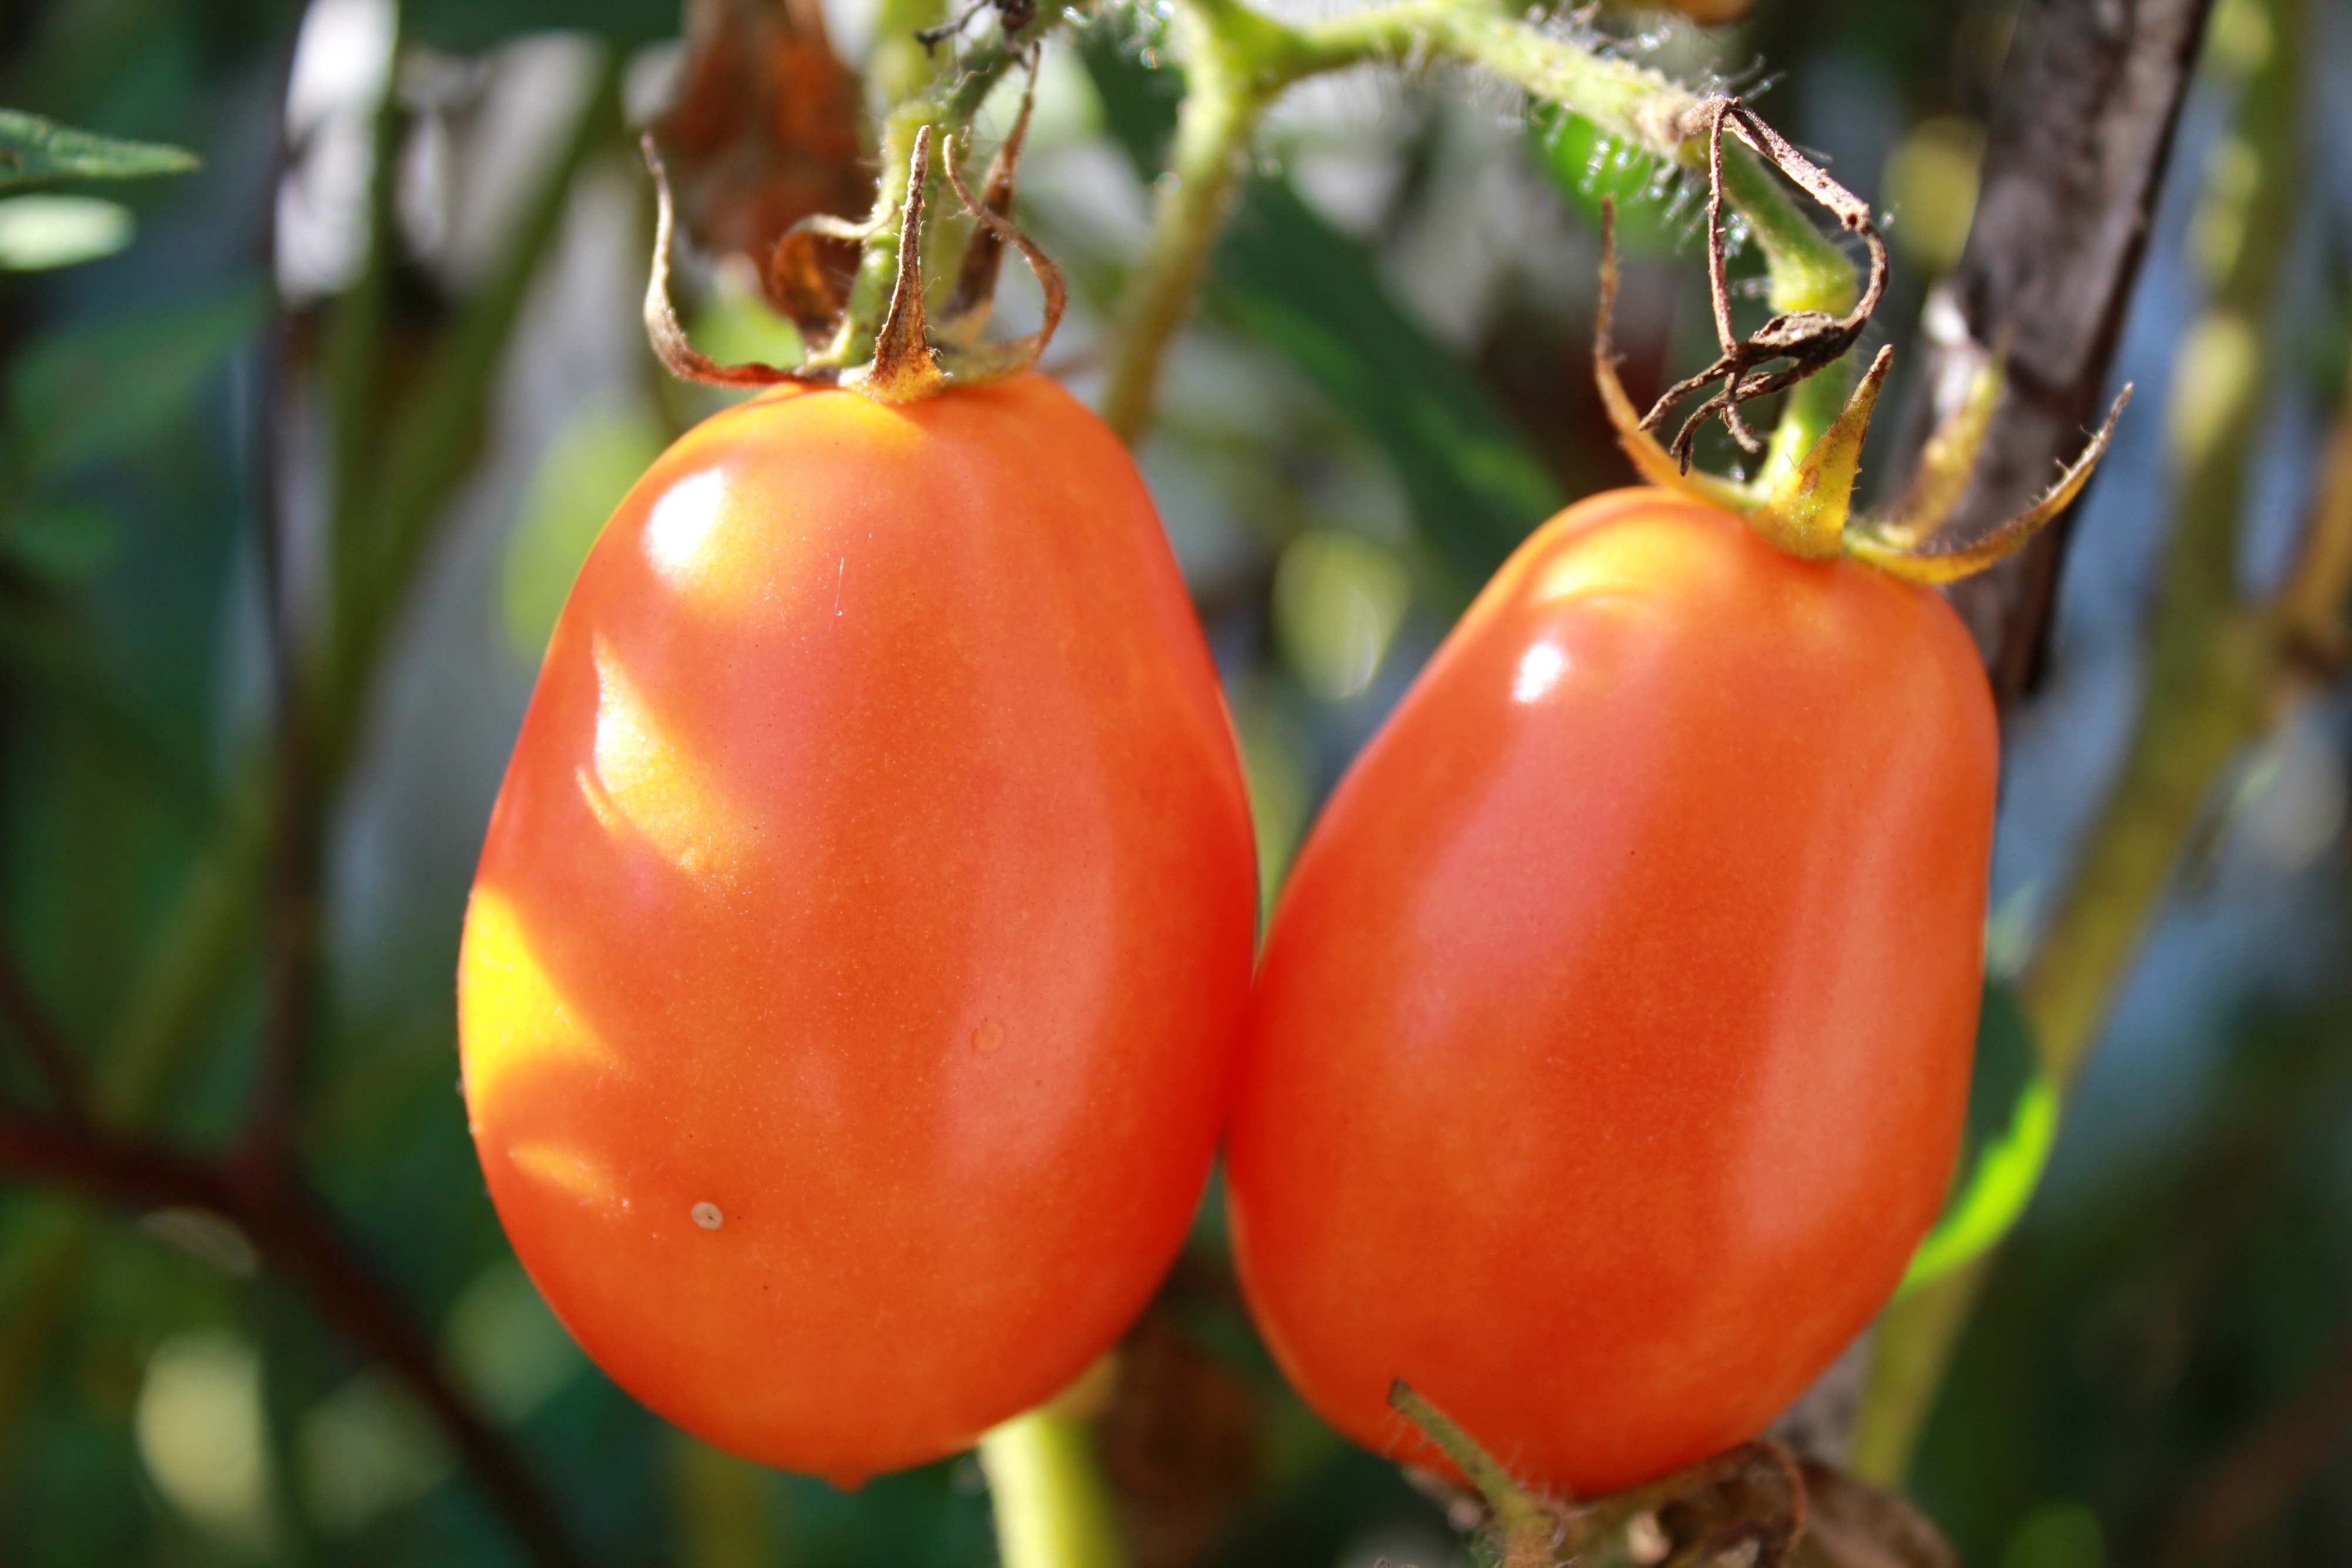
plant, fruit, flower, summer, food, produce, vegetable, tomato, vegetables, peppers, tomatoes, vegetable garden, flowering plant, ripe tomatoes, land plant, potato and tomato genus, bell peppers and chili peppers, habanero chili